Noach

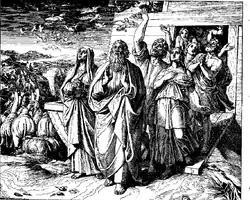
The Ark Rests upon Ararat (woodcut by Julius Schnorr von Carolsfeld from the 1860 "Die Bibel in Bildern")

Similarly, reading of the dove in Genesis 8:11, "and lo, in her mouth was an olive leaf," Rabbi Eleazar (or others say Rabbi Jeremiah ben Eleazar) taught that the dove prayed to God that God might let the dove's sustenance be as bitter as the olive but given by God, rather than sweet as honey and given by flesh and blood (upon whom the dove was therefore dependent).